Mars to Stay

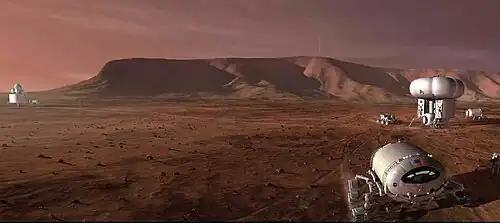
Concept for NASA Design Reference Mission Architecture 5.0 (2009)

Mars to Stay missions propose that astronauts sent to Mars for the first time should intend to remain there. Unused emergency return vehicles would be recycled into settlement construction as soon as the habitability of Mars becomes evident to the initial pioneers. Mars to Stay missions are advocated both to reduce cost and to ensure permanent settlement of Mars. Among many notable Mars to Stay advocates, former Apollo astronaut Buzz Aldrin has been particularly outspoken, suggesting in numerous forums "Forget the Moon, Let’s Head to Mars!" and, in June 2013, Aldrin promoted a crewed mission "to homestead Mars and become a two-planet species". In August 2015, Aldrin, in association with the Florida Institute of Technology, presented a "master plan", for NASA consideration, for astronauts, with a "tour of duty of ten years", to colonize Mars before the year 2040. The Mars Underground, Mars Homestead Project / Mars Foundation, Mars One (defunct in 2019), and Mars Artists Community advocacy groups and business organizations have also adopted Mars to Stay policy initiatives.